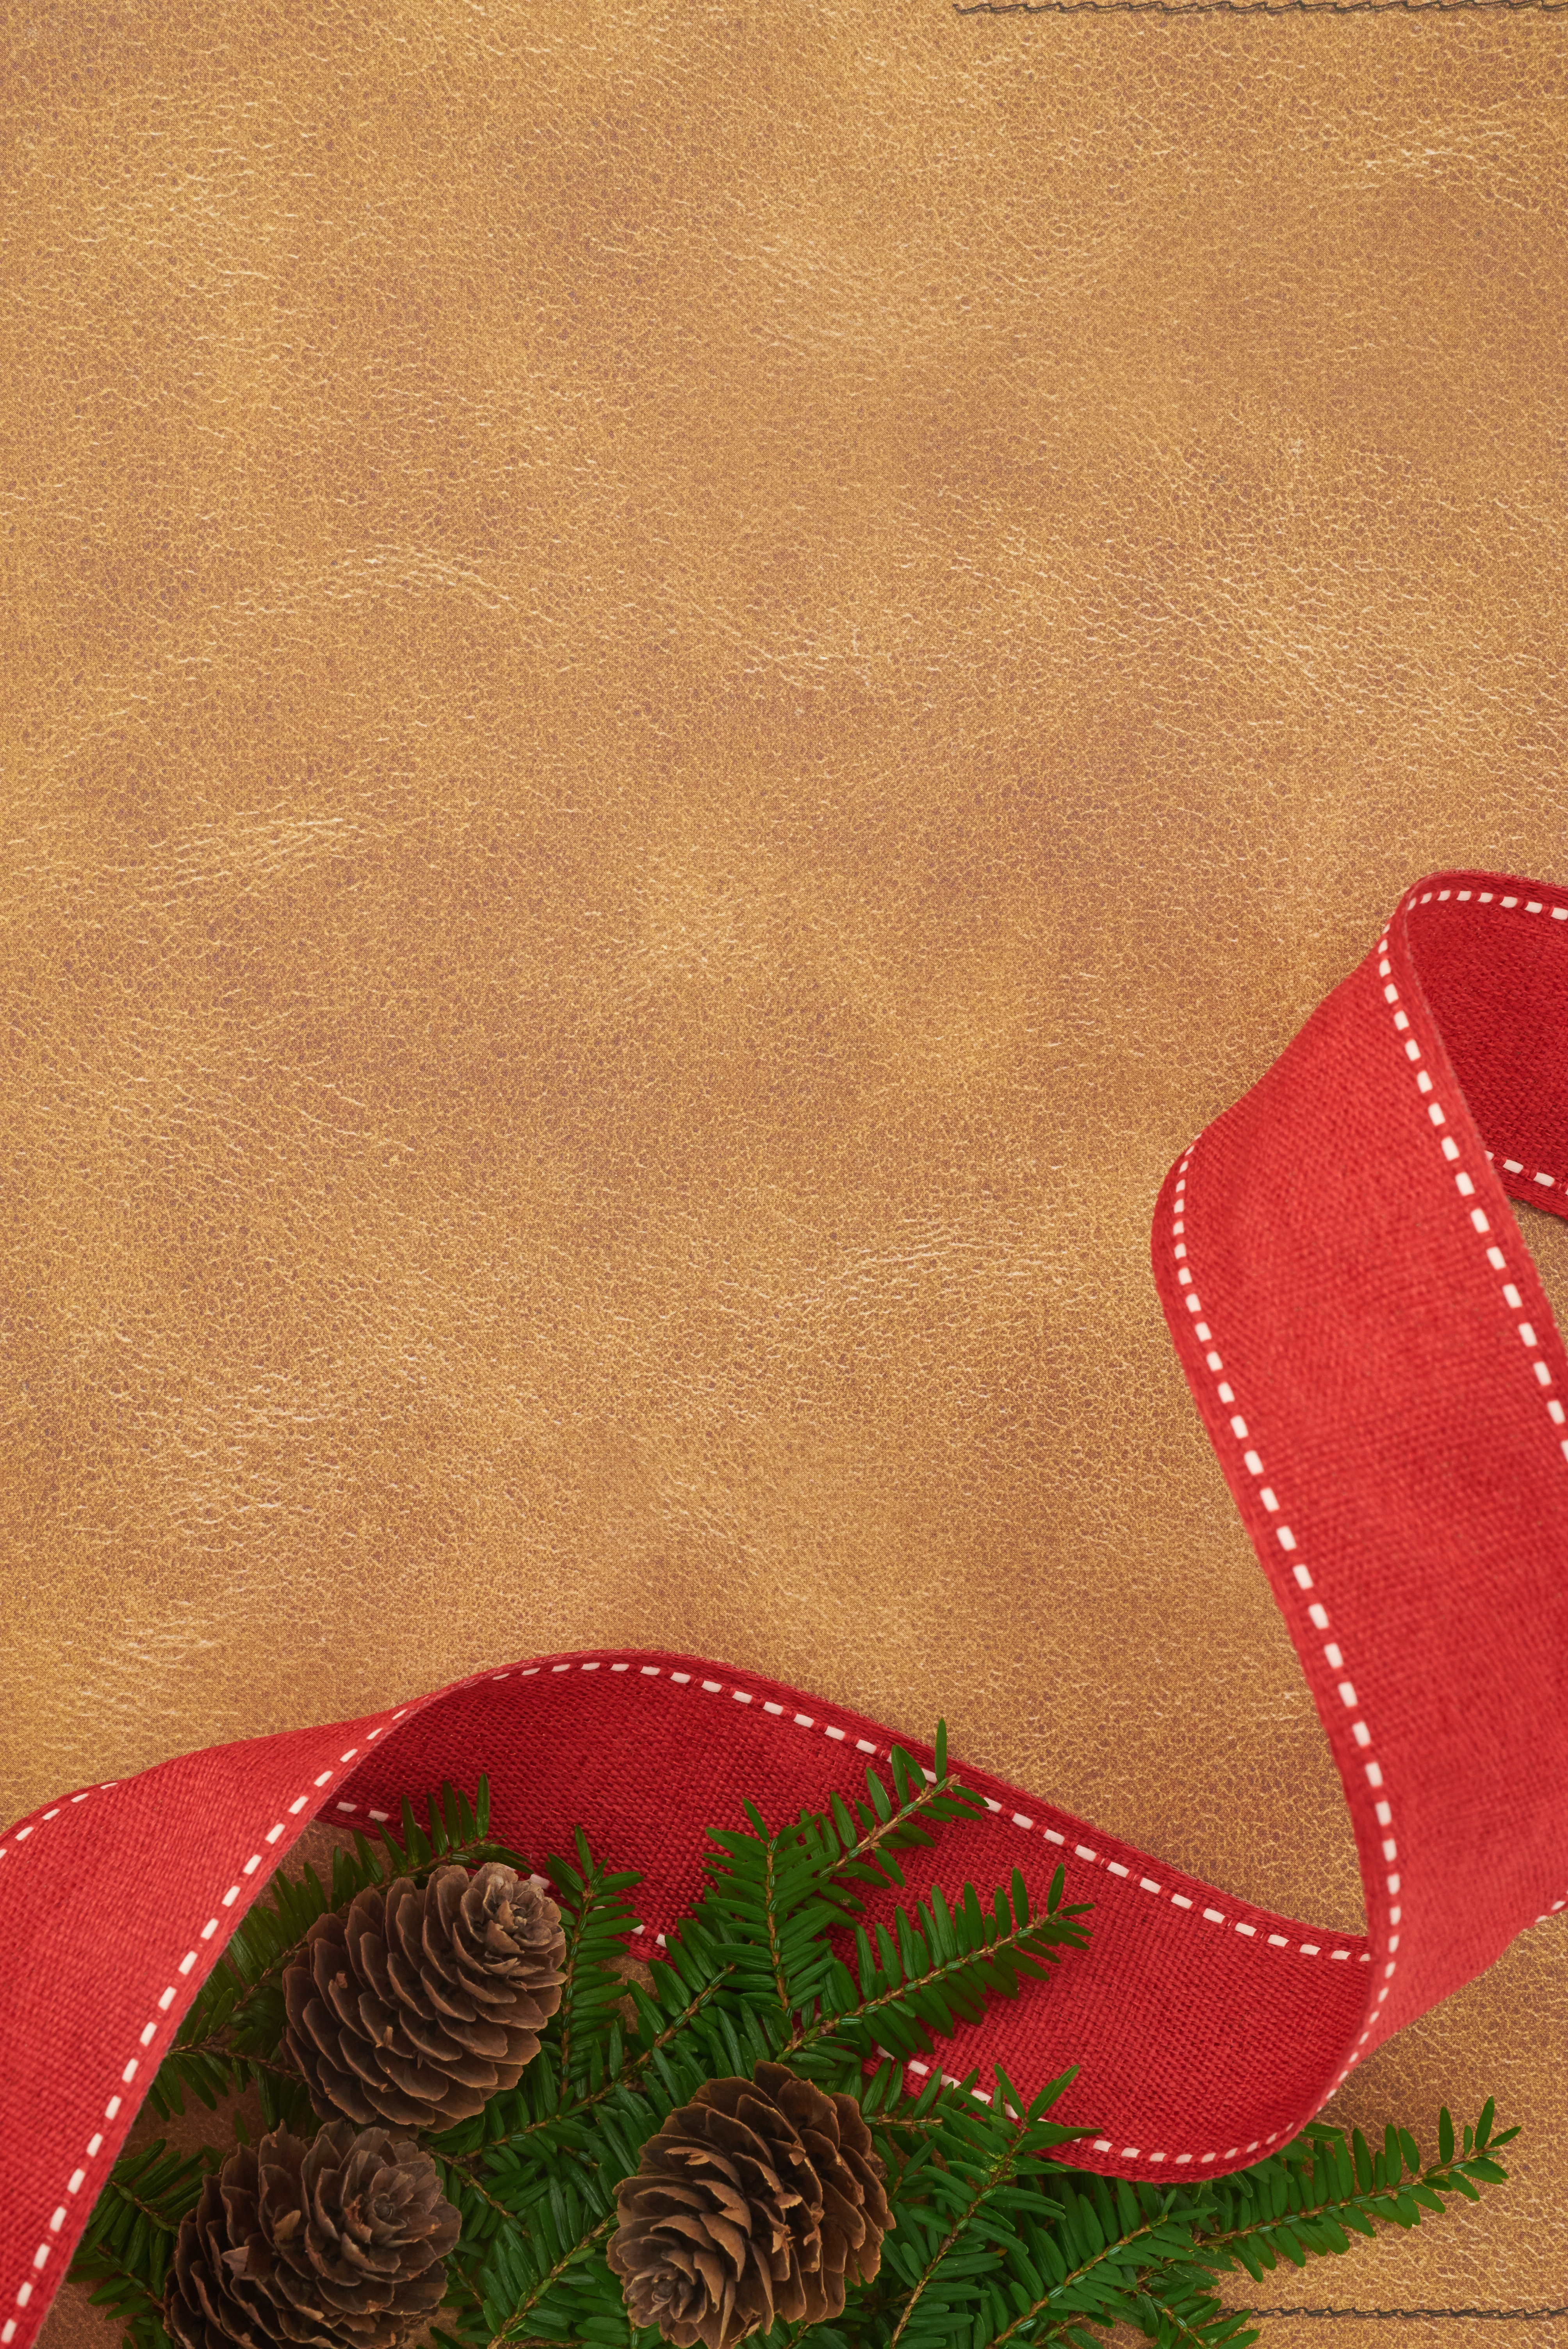
red, footwear, leaf, tree, textile, illustration, plant, shoe, carmine, christmas stocking, flower, pine family, flip flops, rug, conifer